Where Love Leads

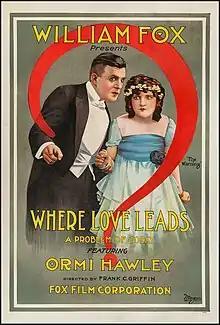

Where Love Leads is a lost 1916 silent film drama directed by Frank Griffin and starring Ormi Hawley and Rockliffe Fellowes. It was produced and distributed by Fox Film Corporation.